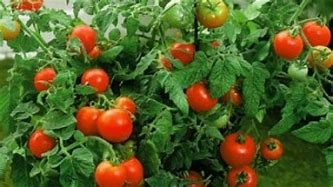
Label: tomato